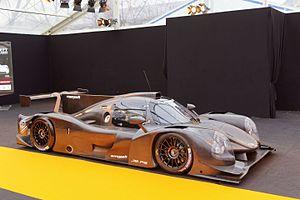
DUQUEINE Team, anciennement DUQUEINE Engineering est une écurie française de sport automobile, fondée en 2014 par Gilles Duqueine et Yann Belhomme. Le premier, ancien pilote pro chez Marlboro, est un industriel spécialisé notamment dans l’aéronautique. Le second un technicien qui a fait ses preuves dans différentes disciplines du sport automobile. Cette écurie a participé à différentes compétitions automobiles et est basée à Alès.
La Ligier JS P3 est une voiture de course conçue et développée en 2015 par Onroak Automotive pour courir dans la catégorie Le Mans Prototype.